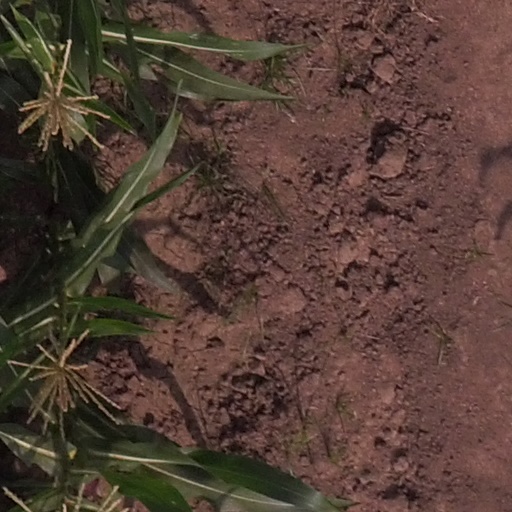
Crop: maize; corn